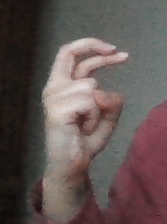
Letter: zay